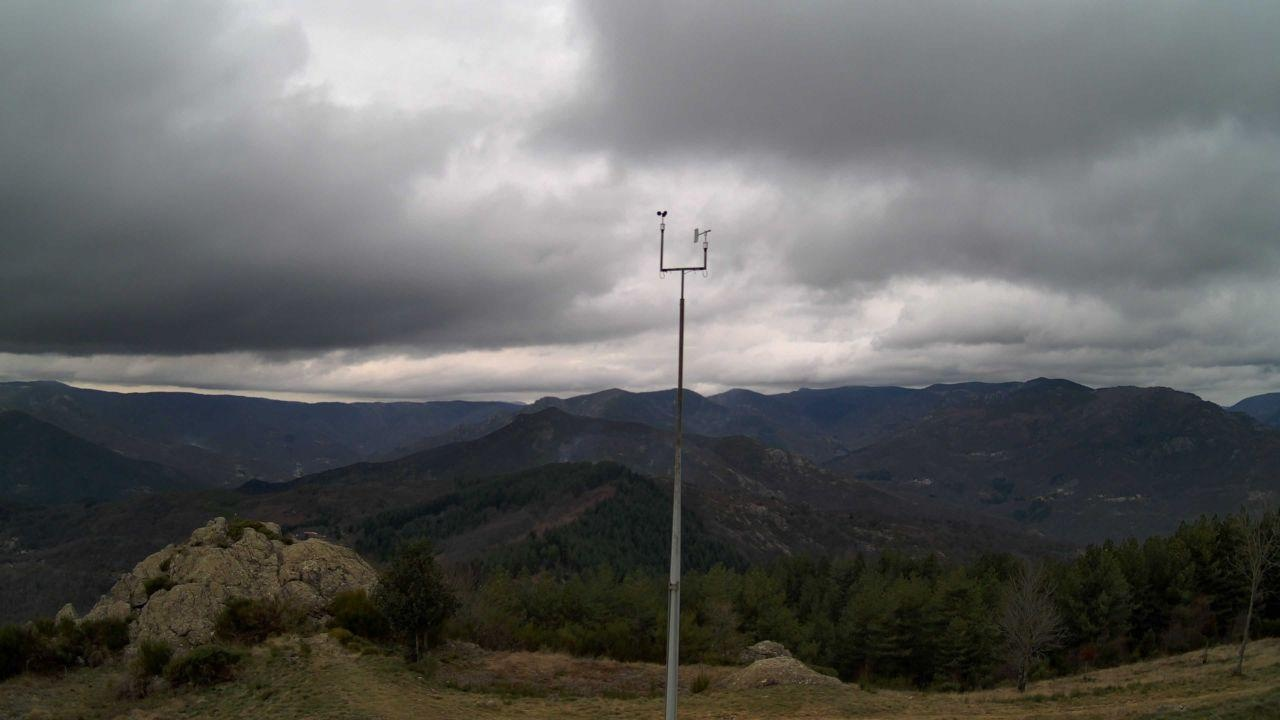
Fire: no
Smoke: yes